Top Star U-back

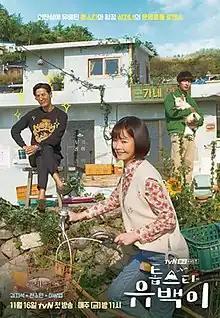
Promotional poster

Top Star U-back is a 2018 South Korean television series starring Kim Ji-seok, Jeon So-min and Lee Sang-yeob. It aired once a week on Fridays from November 16, 2018 to February 1, 2019 at 23:00 KST on tvN.